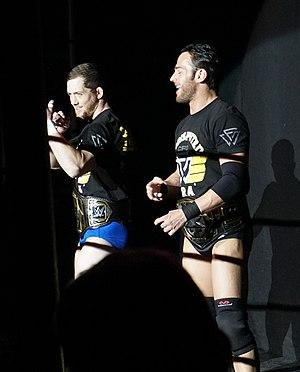
WWE Live 2018 - Antwerpen (NxT) - Kyle O'Reilly&amp